Frédéric Lenoir

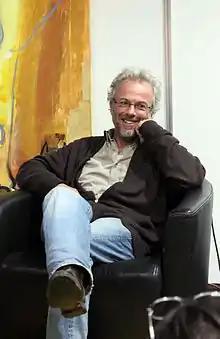

Frédéric Lenoir (born 3 June 1962) is a French sociologist, philosopher and writer